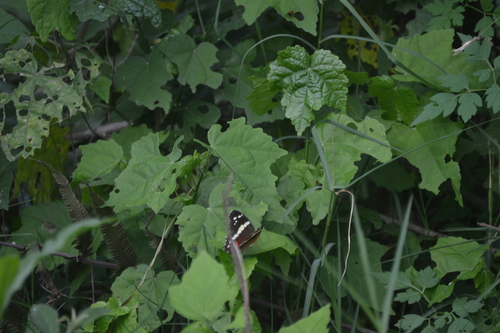
Scientific name: Anartia fatima
Common name: Banded peacock
Family: Nymphalidae
Order: Lepidoptera
Pollinator type: Primary pollinator
Habitat: Open areas and gardens
Geographic range: South America
Conservation status: Least Concern